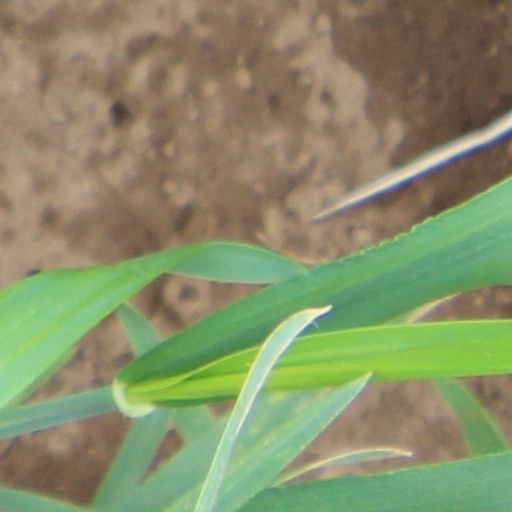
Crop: wheat